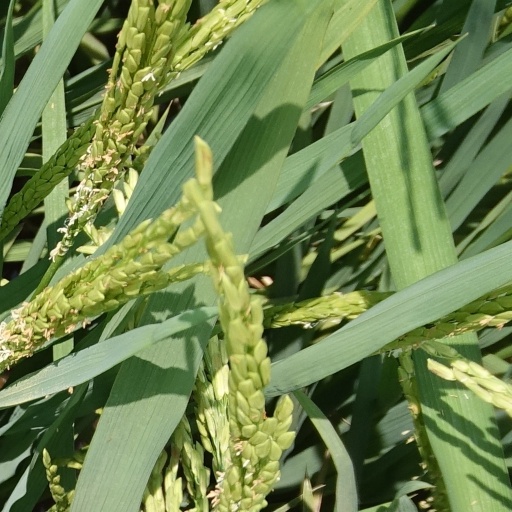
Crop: rice